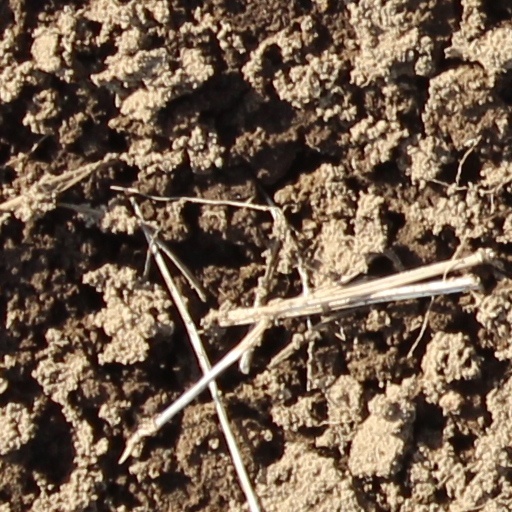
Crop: wheat